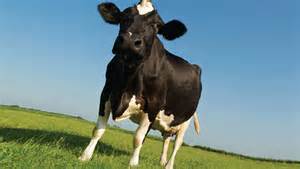
Label: cow